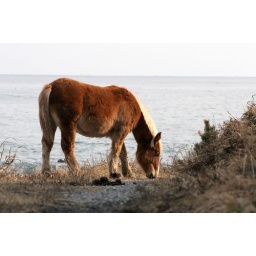
Wild snow horse with ocean in background.